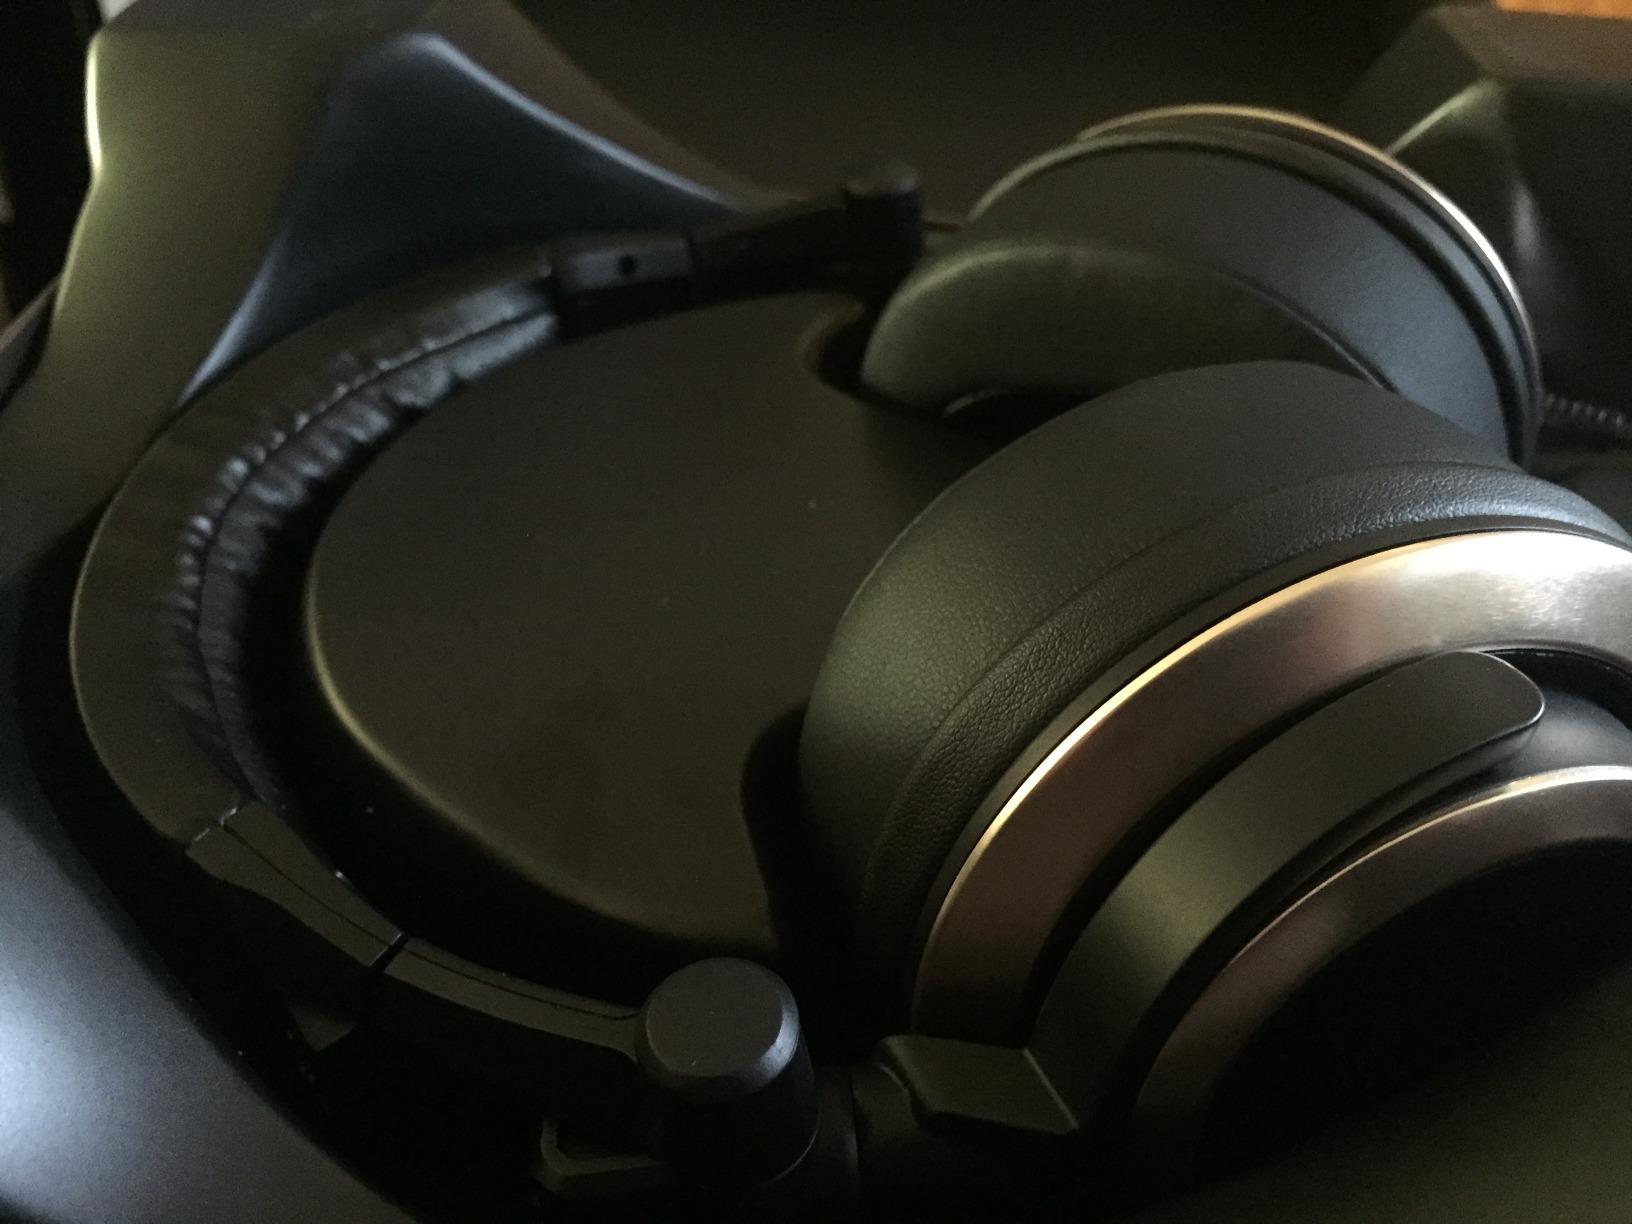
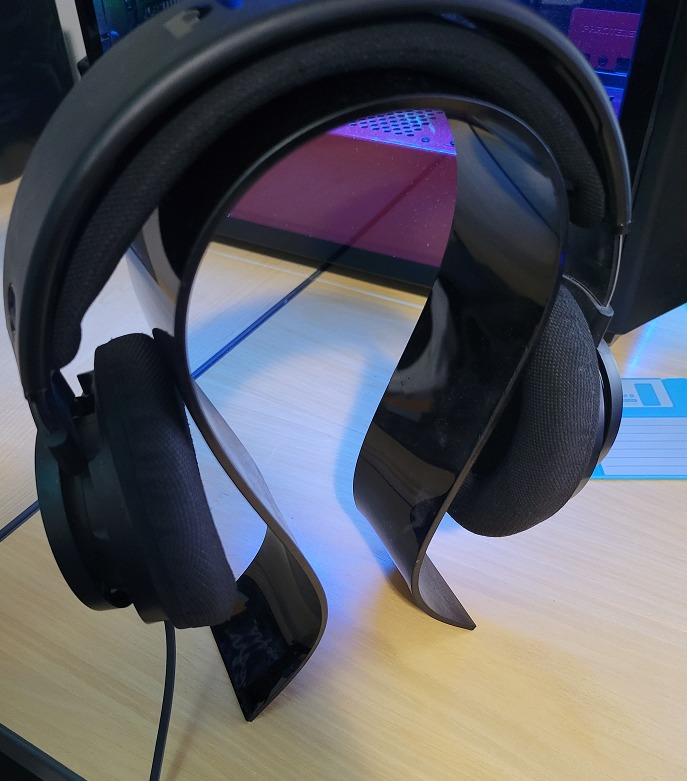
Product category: headphones
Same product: no